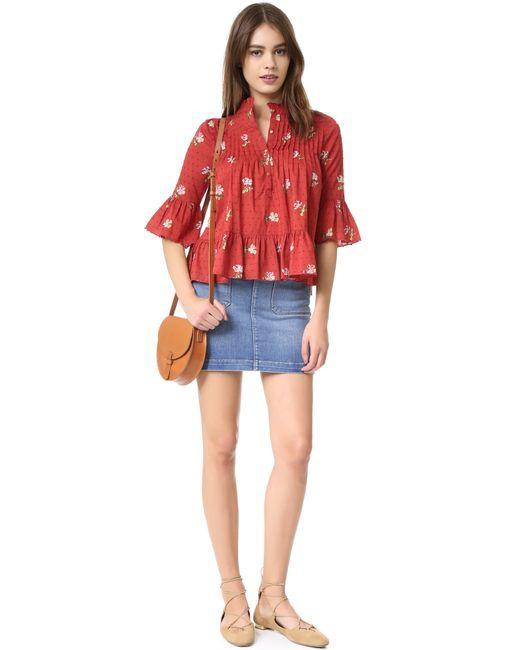
Rotes, geblümtes Freizeitoberteil mit Schlagärmeln